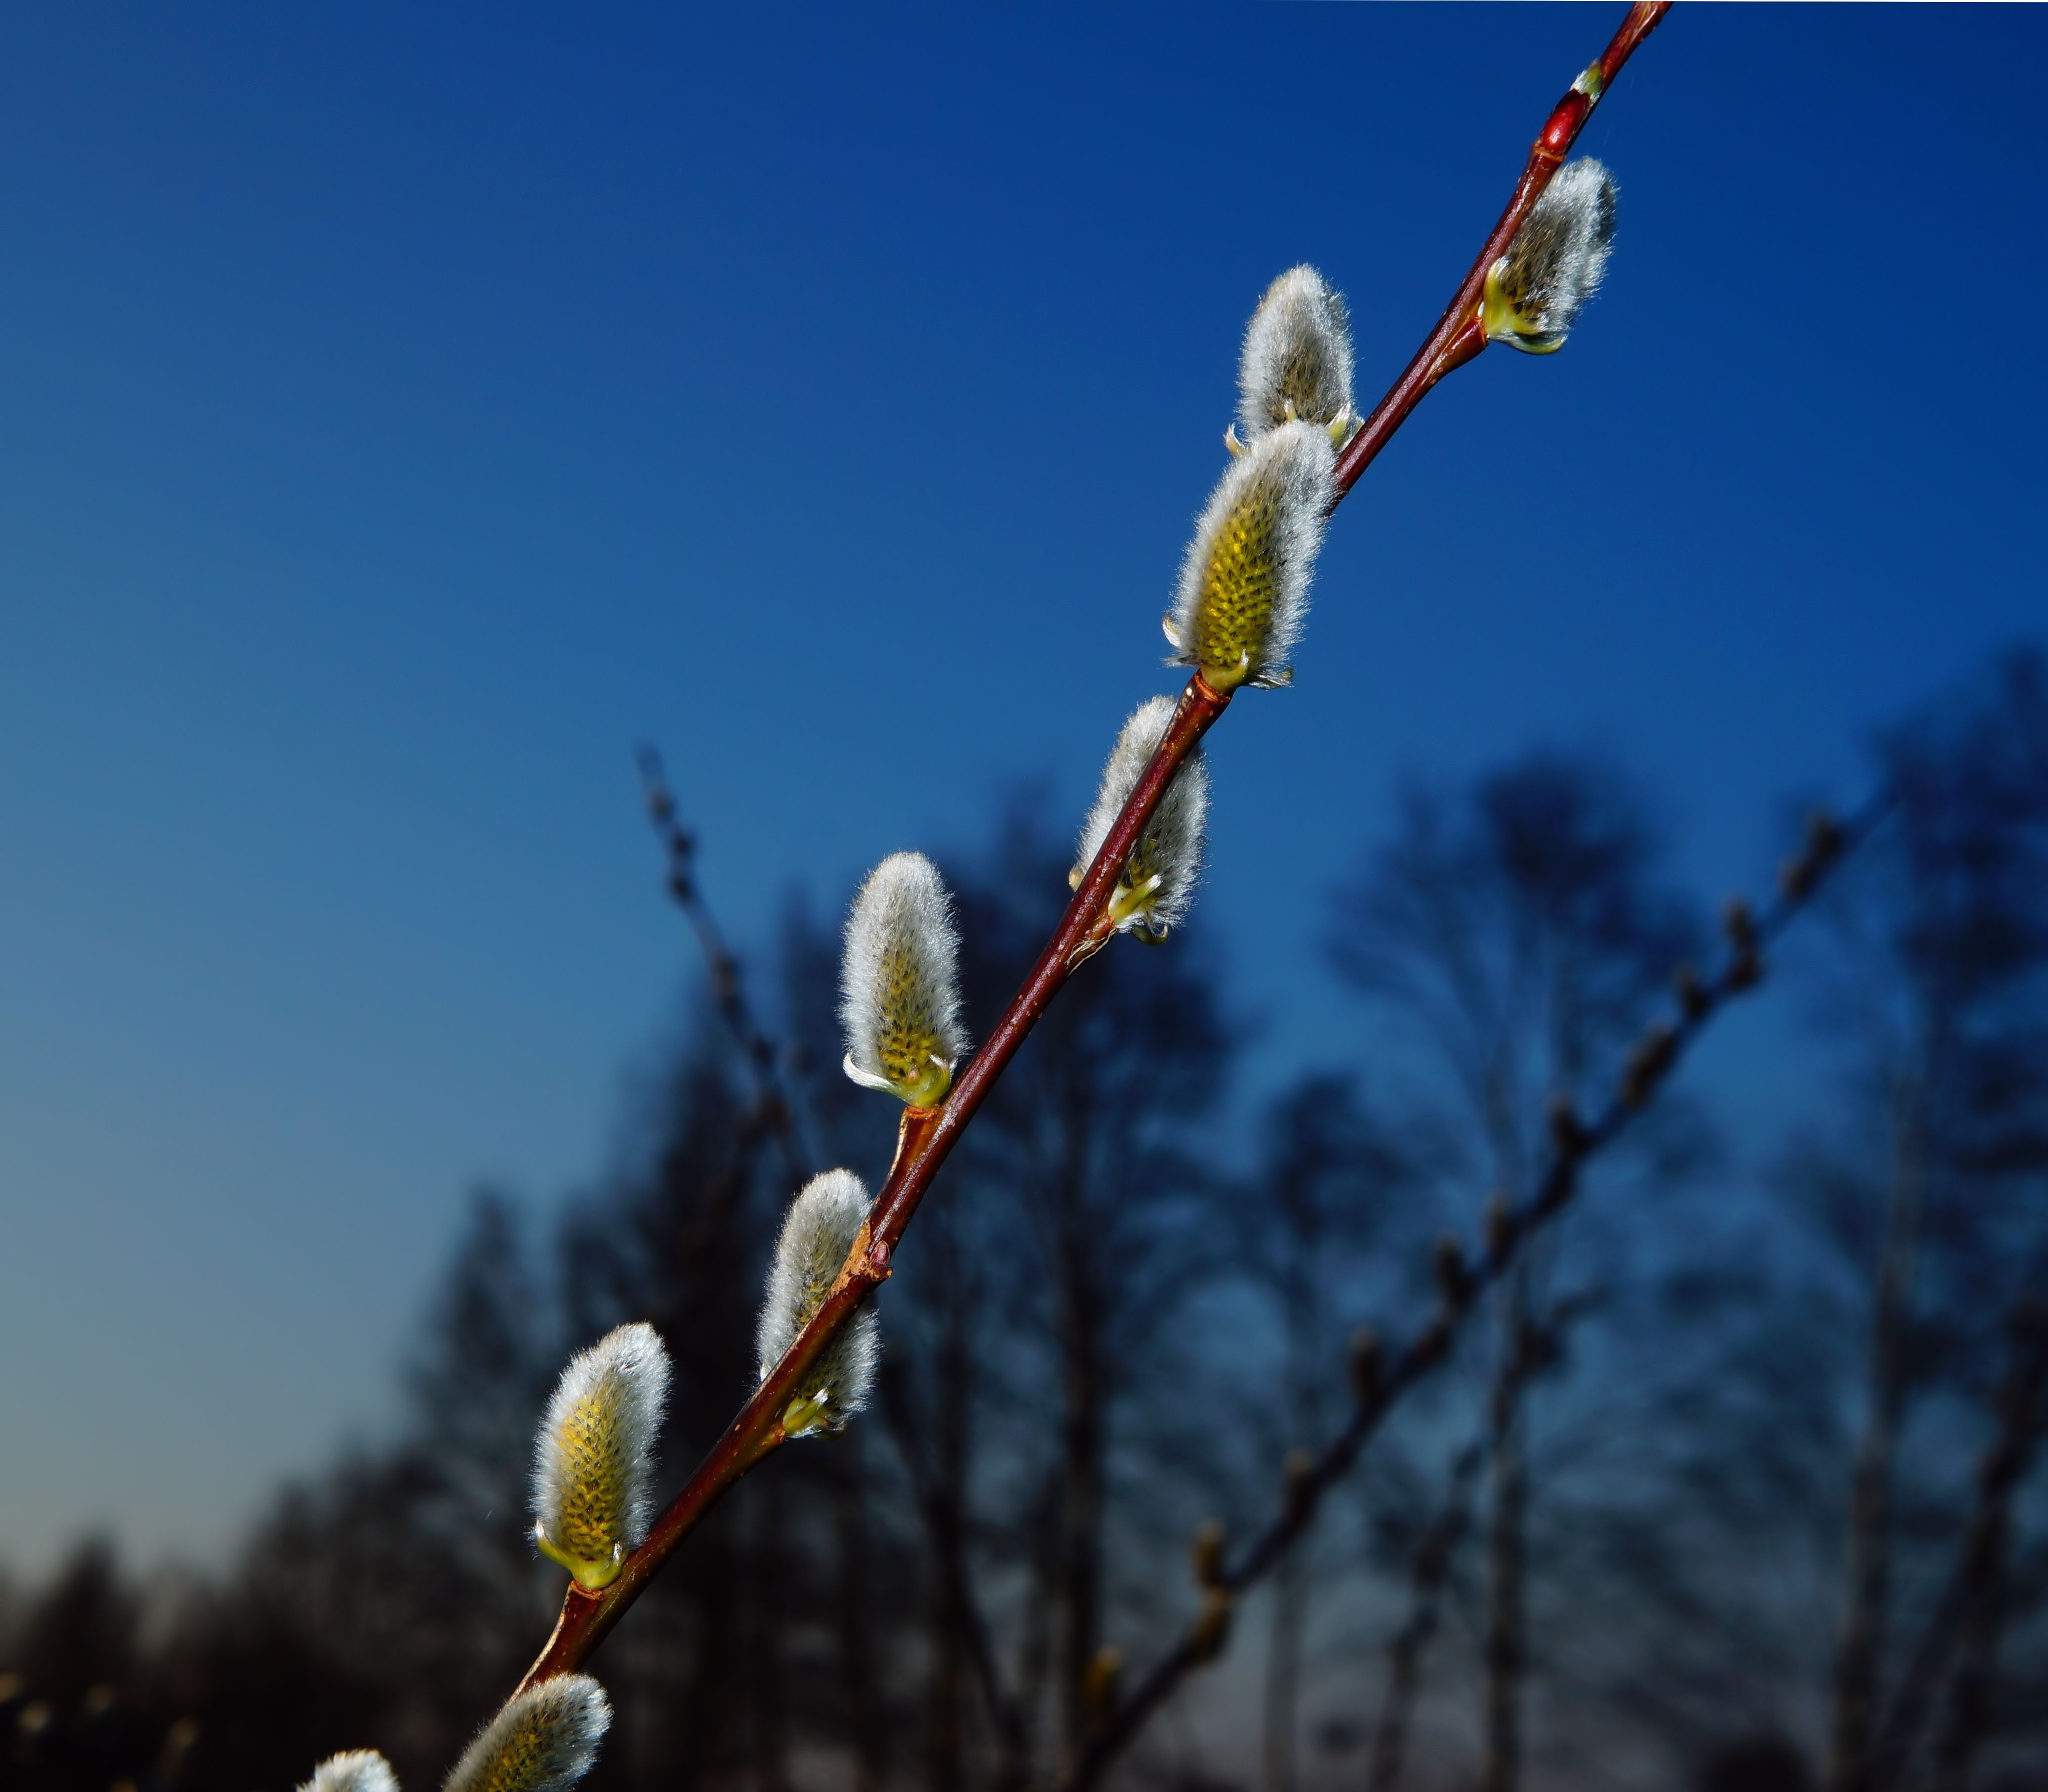
tree, nature, branch, blossom, winter, plant, sky, leaf, flower, bloom, frost, decoration, spring, kitten, pasture, close, flora, season, twig, bud, macro photography, inflorescence, grazing greenhouse, pussy willow, plant stem, blossom kitten